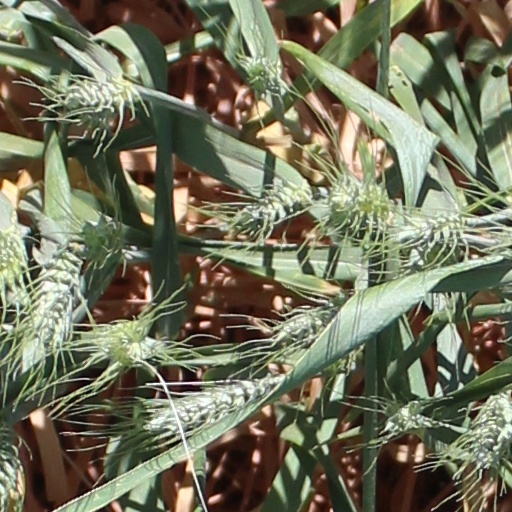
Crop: wheat